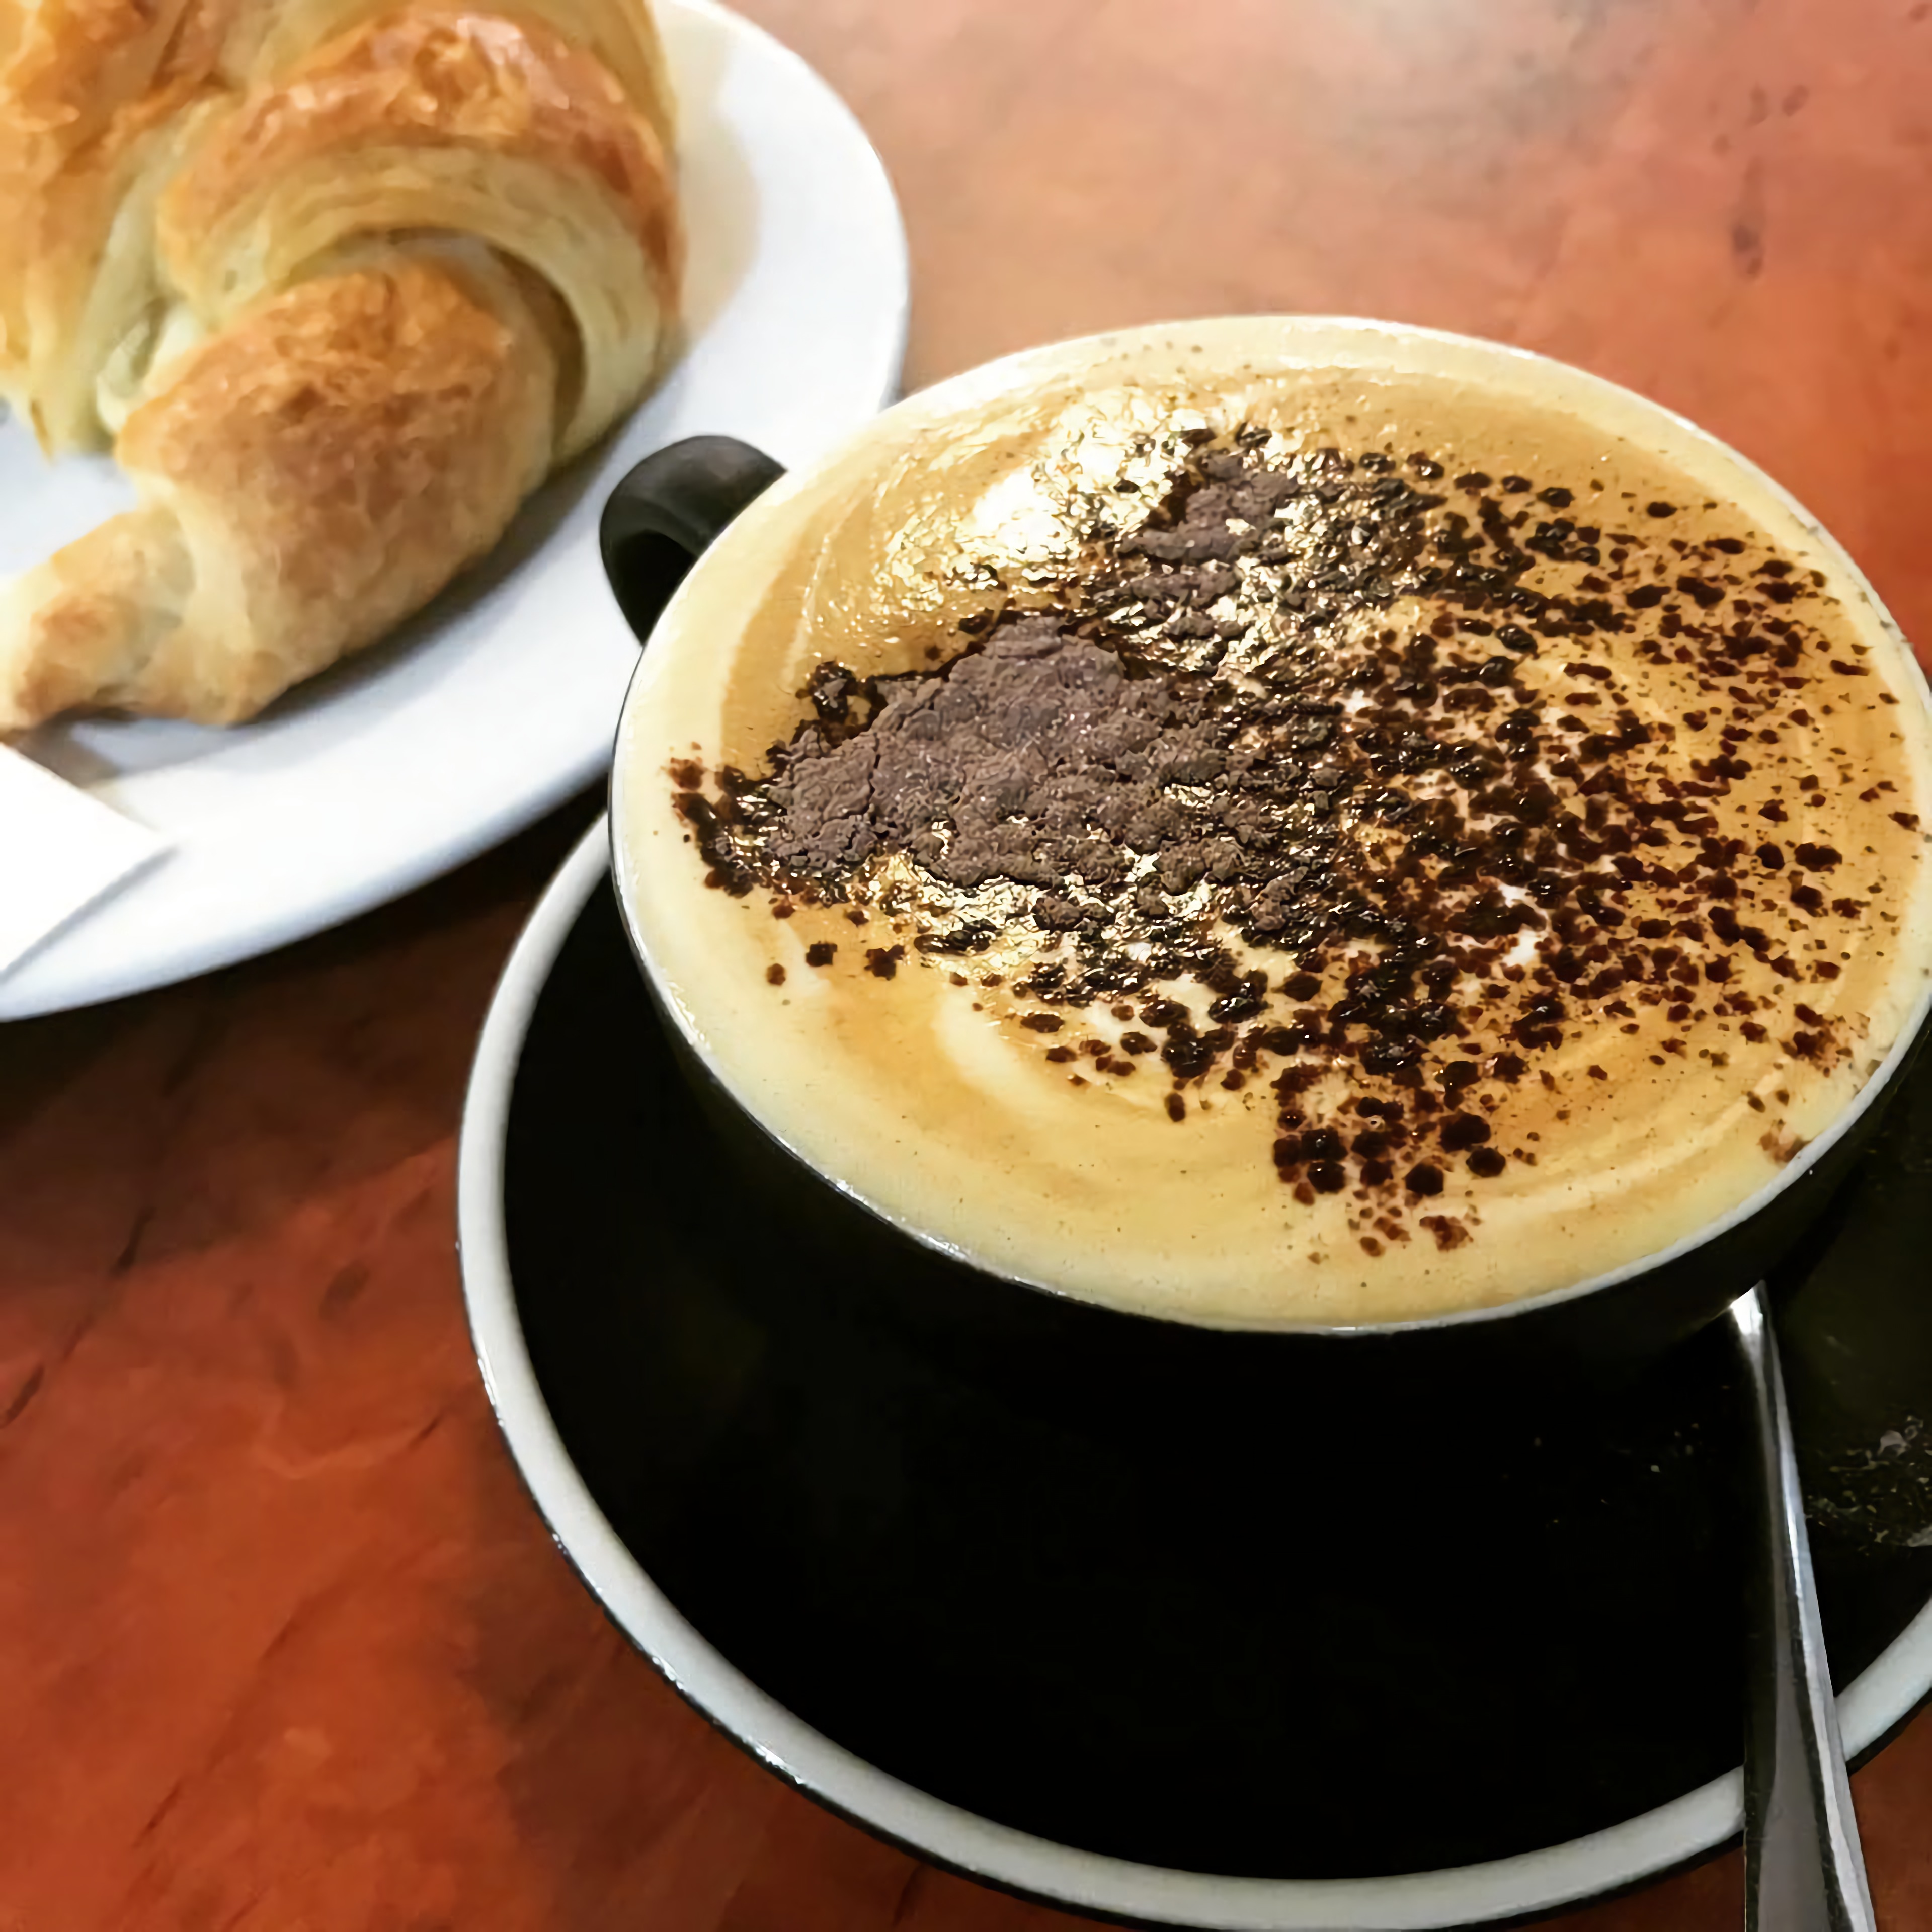
food, dish, cuisine, ingredient, cappuccino, caffeine, cafe au lait, coffee, latte, coffee cup, white coffee, dessert, drink, brunch, bun, caff macchiato, baking, croissant, baked goods, caff americano, hot chocolate, produce, babycino, flat white